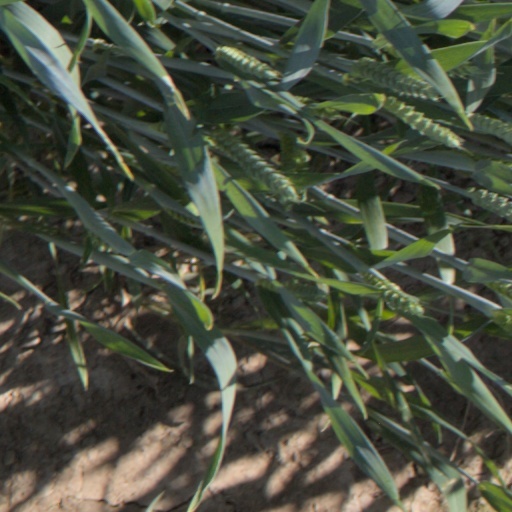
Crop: wheat